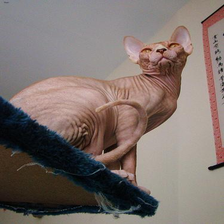
Species: cat
Breed: Sphynx